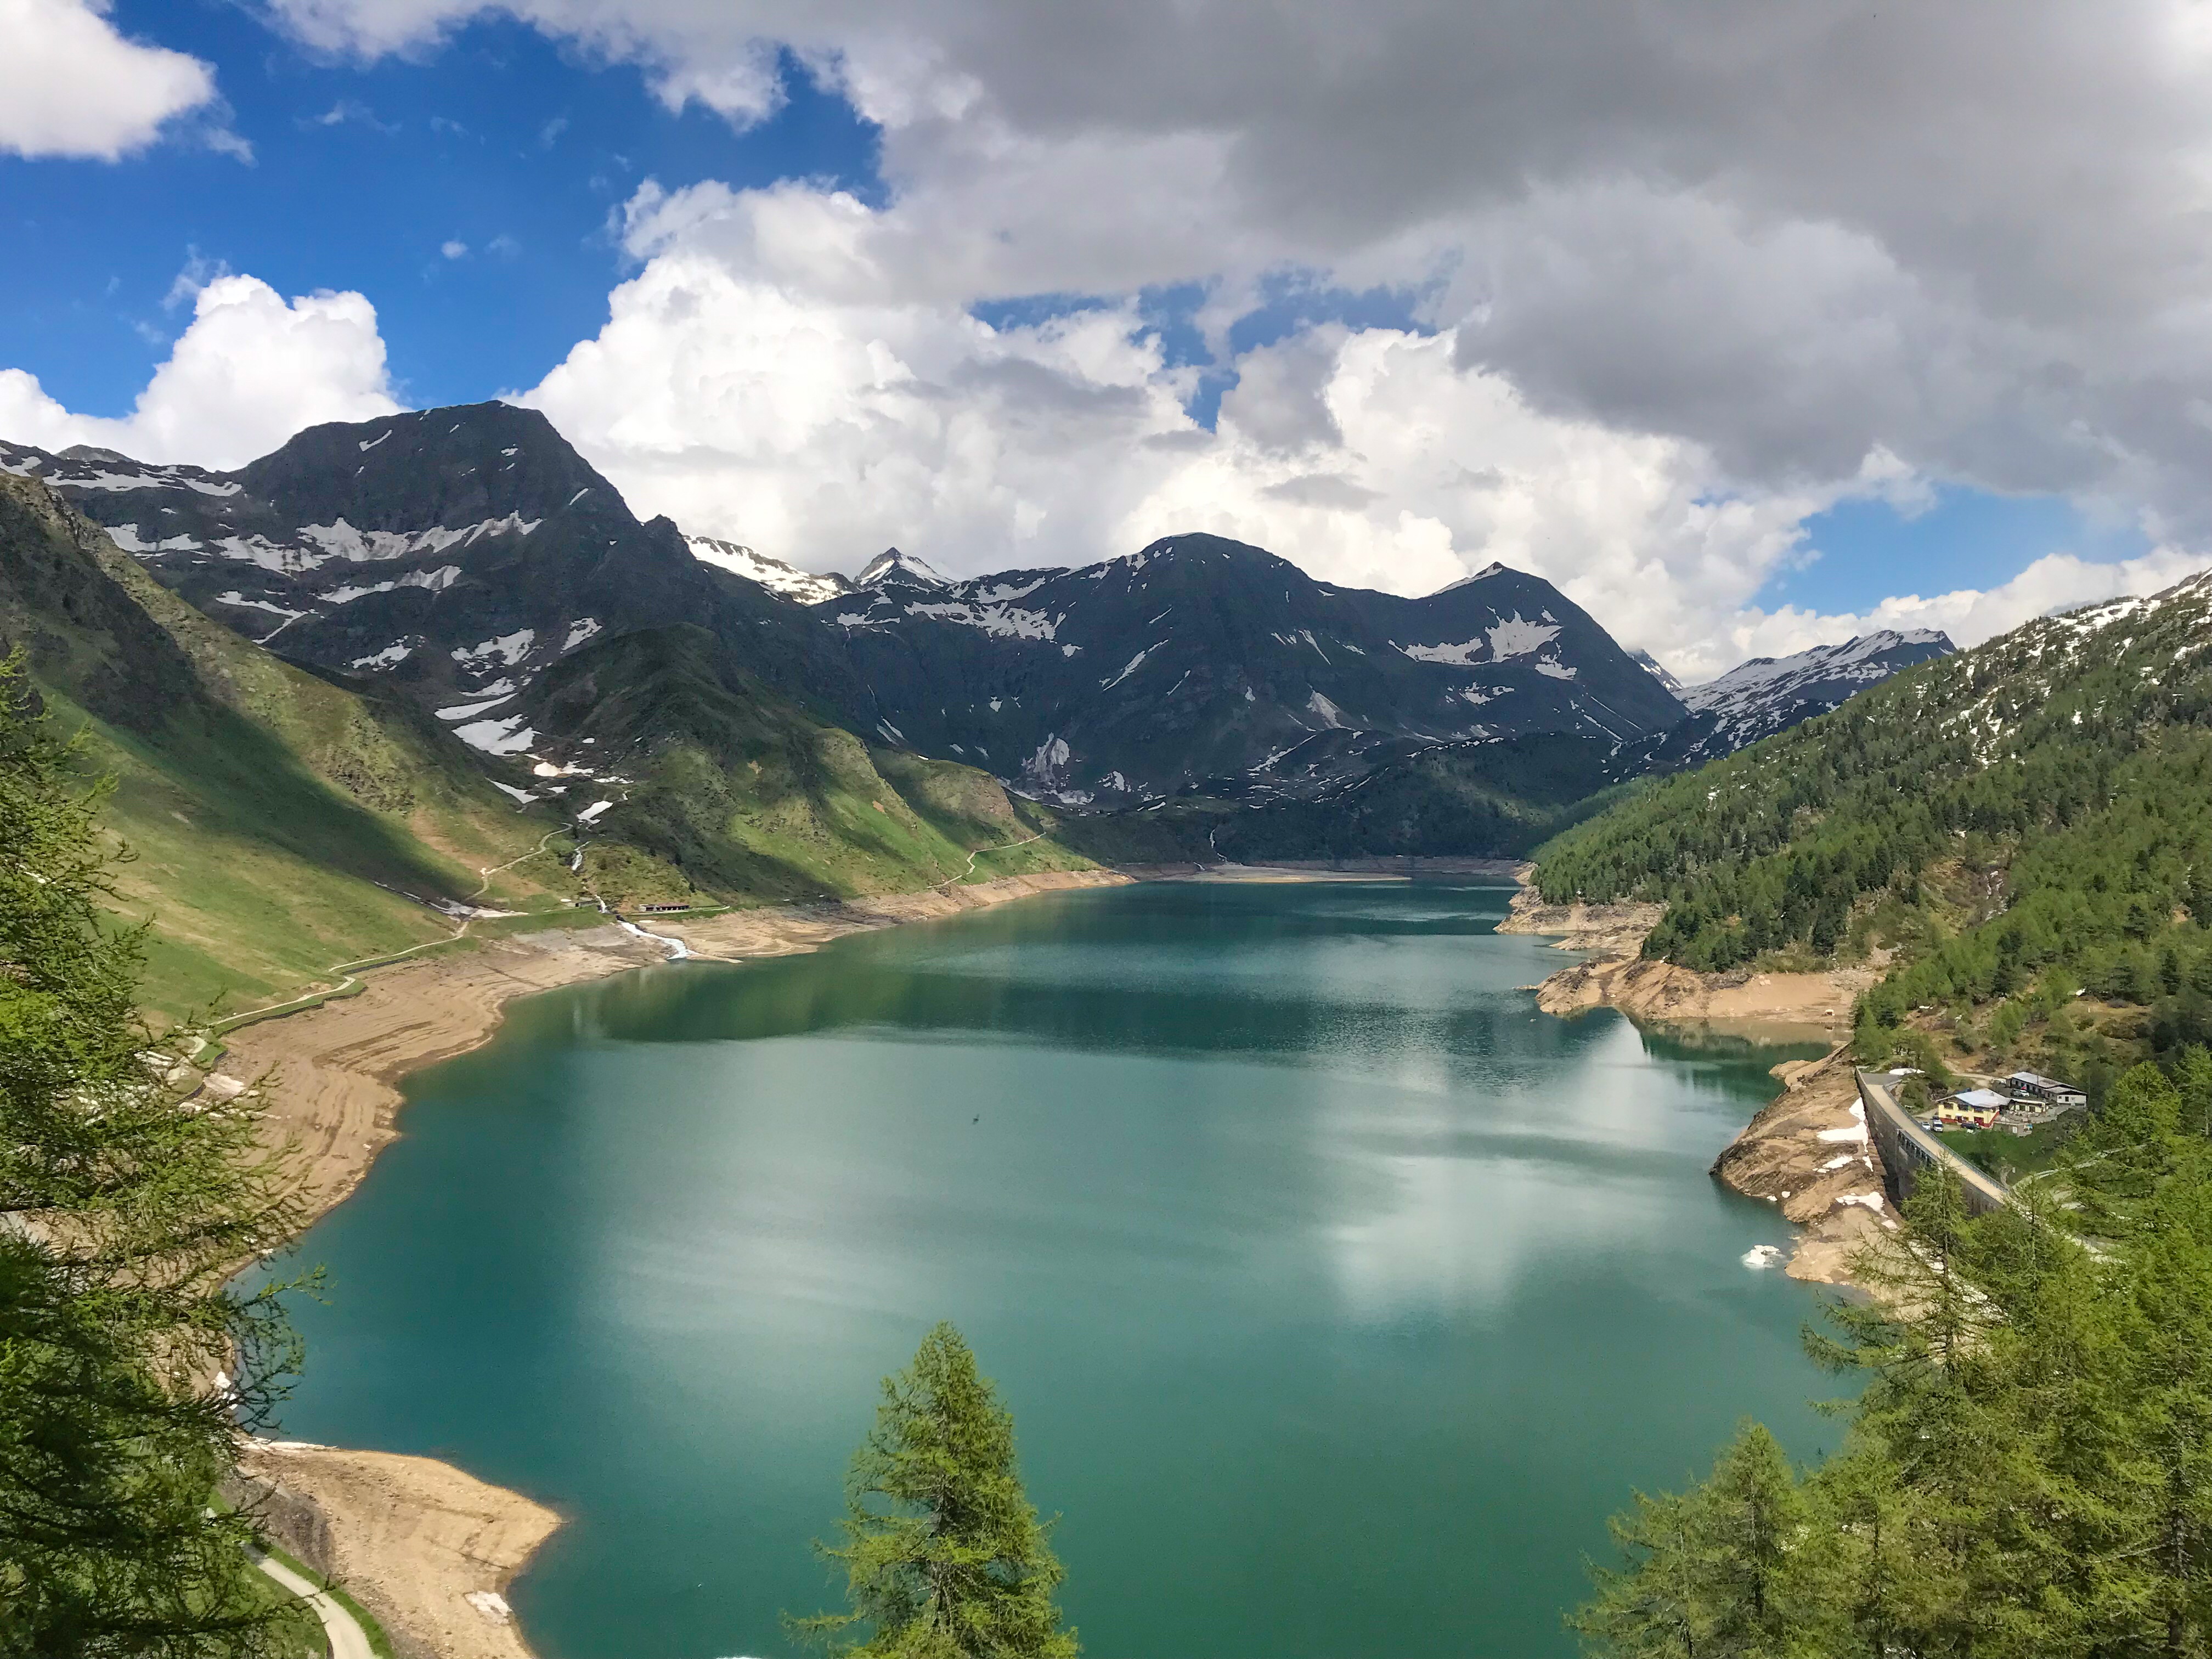
lake, alps, highland, nature, wilderness, tarn, sky, mountain, mount scenery, cloud, reservoir, glacial lake, nature reserve, mountain range, water resources, fell, mountain pass, water, crater lake, fjord, hill station, ridge, national park, reflection, bank, loch, valley, river, tree, landscape, inlet, hill, watercourse, bay, elevation, lake district, plateau